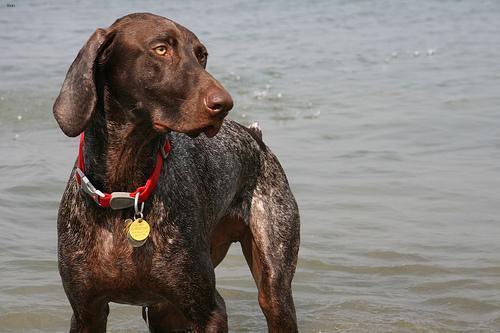
german shorthaired